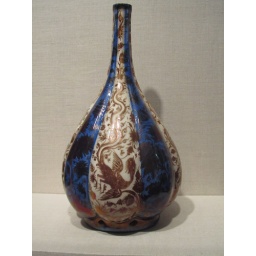
Iran. 17th century. Ceramic; fritware, painted in luster on opaque white and cobalt blue glazes. Item number: 42.212.16